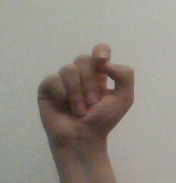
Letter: fa